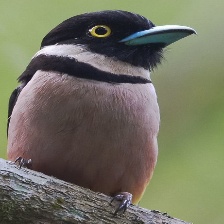
Species: BLACK AND YELLOW BROADBILL
Scientific name: EURYLAIMUS OCHROMALUS